Ústí nad Labem Region

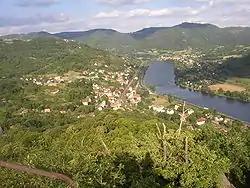
Central Bohemian Uplands

The total area of the region is 5,335 km, 6.8% of the territory of the Czech Republic. The region's geography is very diverse.